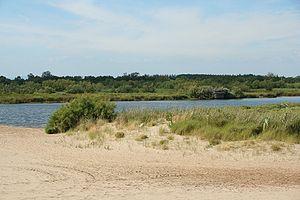
Agde est une commune française située dans le département de l'Hérault, en région Occitanie.